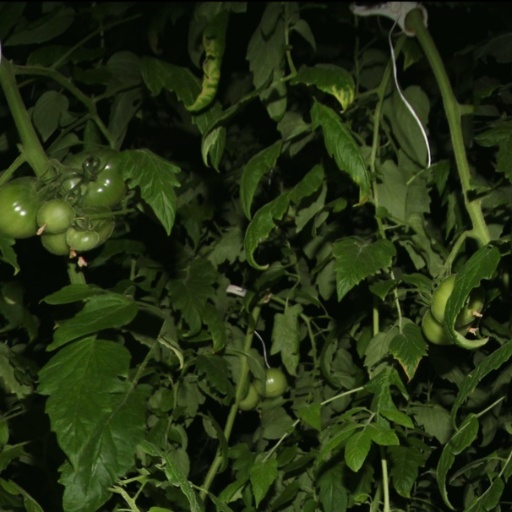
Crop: tomato